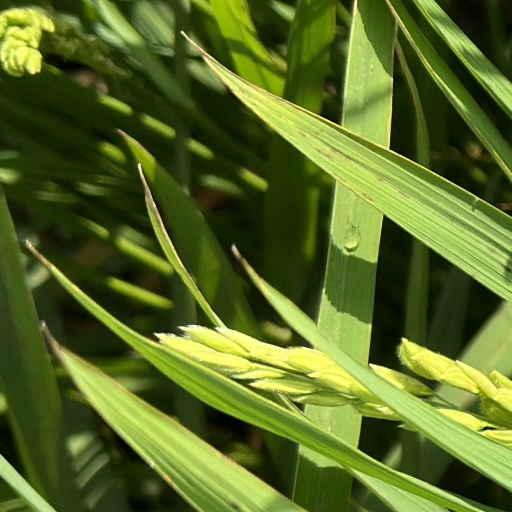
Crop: rice